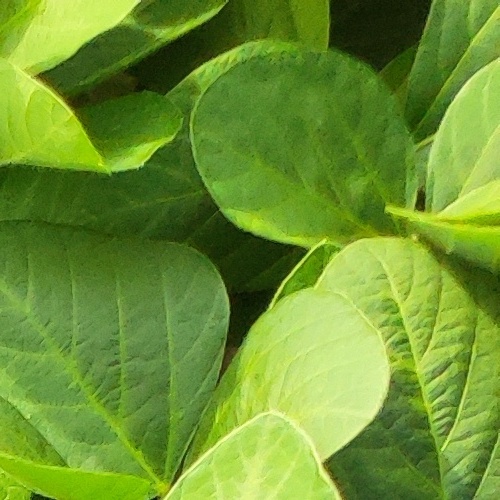
Label: Healthy